Thrips

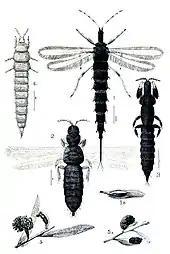
Eusocial colonies of "Kladothrips" live in galls induced on "Acacia" trees.

Some flower-feeding thrips pollinate the flowers they are feeding on, and some authors suspect that they may have been among the first insects to evolve a pollinating relationship with their host plants. Amber fossils of "Gymnopollisthrips" from the Early Cretaceous show them to be coated in "Cycadopites"-like pollen. "Scirtothrips dorsalis" carries pollen of commercially important chili peppers. Darwin found that thrips could not be kept out by any netting when he conducted experiments by keeping away larger pollinators."Thrips setipennis" is the sole pollinator of "Wilkiea huegeliana", a small, unisexual annually flowering tree or shrub in the rainforests of eastern Australia. "T. setipennis" serves as an obligate pollinator for other Australian rainforest plant species, including "Myrsine howittiana" and "M. variabilis." The genus "Cycadothrips" is a specialist pollinator of cycads, which are normally wind pollinated but some species of "Macrozamia" are able to attract thrips to male cones at some times and repel them so that they move to female cones. Thrips are likewise the primary pollinators of heathers in the family "Ericaceae", and play a significant role in the pollination of pointleaf manzanita. Electron microscopy has shown thrips carrying pollen grains adhering to their backs, and their fringed wings are perfectly capable of allowing them to fly from plant to plant.